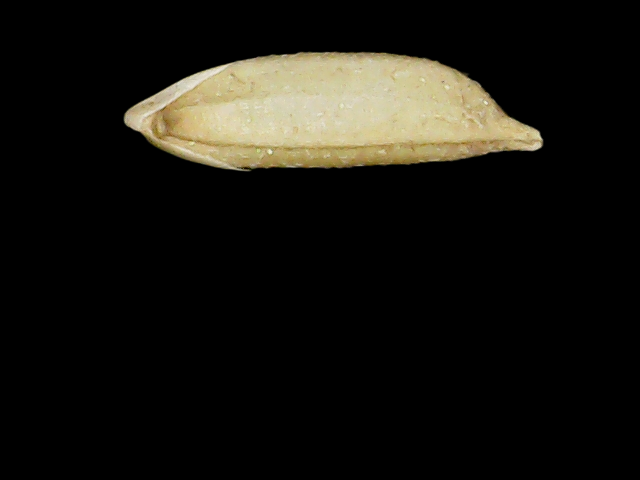
Rice variety: Binadhan12